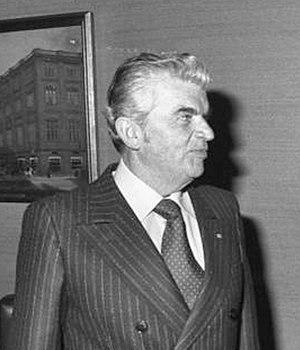
Le ministre-président de Hesse, Albert Osswald, en 1975, lors d'une visite à la présidence fédérale, à Bonn.
Les élections régionales de 1974 en Hesse se tiennent le 27 octobre 1974, afin d'élire les 110 députés de la 8ᵉ législature du Landtag, pour un mandat de quatre ans.
Albert Osswald, né le 16 mai 1919 à Giessen et mort le 15 août 1996 à Schwangau, est un homme politique allemand, membre du Parti social-démocrate d'Allemagne.
Les élections régionales de 1970 en Hesse se tiennent le 8 novembre 1970, afin d'élire les 110 députés de la 7ᵉ législature du Landtag, pour un mandat de quatre ans.